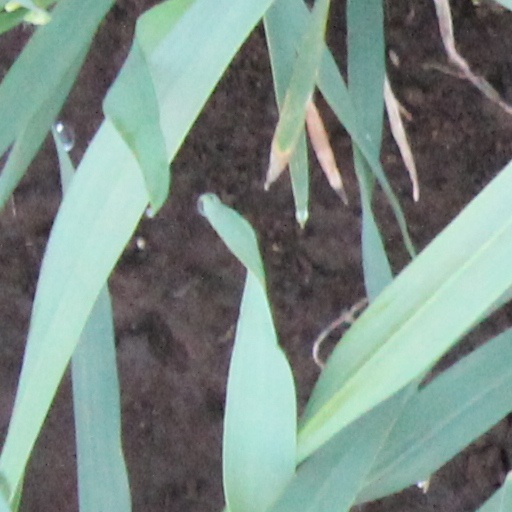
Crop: wheat